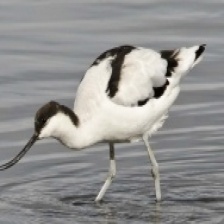
Species: AMERICAN AVOCET
Scientific name: PSITTACULA EUPATRIA